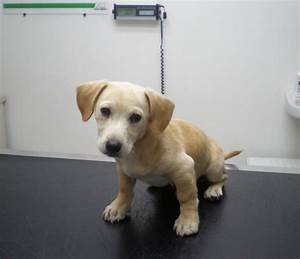
Label: cane